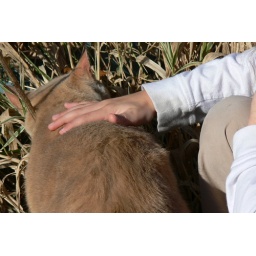
a friendly cat - nice crunchy grass - a bikeride in november - a sunny day on the weekend...